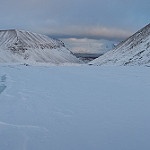
Label: glacier